Johann Martin Boltzius

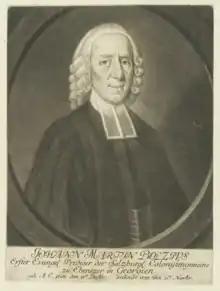
Boltzius

Johann Martin Boltzius (December 15, 1703 – November 19, 1765) was a German-born American Lutheran minister. He is most known for his association with the Salzburger emigrants, a group of German-speaking Protestant refugees who migrated to the British colony of Georgia in 1734. They founded the city of Ebenezer, Georgia to escape persecution in the Archbishopric of Salzburg and other Roman Catholic authorities for their religious views.